Little Cherrystone

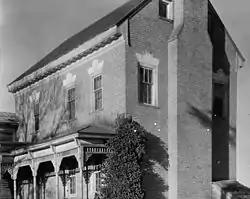
Moses House, Carnegie Survey of the South, 1930s

Little Cherrystone, also known as Moses House and Wooding House, is a historic home located near Chatham, Pittsylvania County, Virginia. The main house was built in several sections and consists of two major building units plus at least two minor sections. The oldest section is a one-story frame structure in two sections. It is connected by a two-story frame hyphen to a two-story, Federal style brick structure built about 1800. It has a gable roof and exterior end chimney.